White Fang (1936 film)

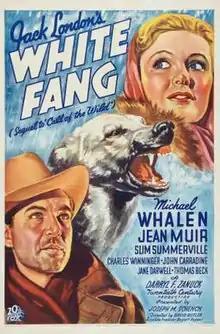
Theatrical release poster

White Fang is a 1936 American action film directed by David Butler and written by Sam Duncan, Gene Fowler and Hal Long. The film stars Michael Whalen, Jean Muir, Slim Summerville, Charles Winninger, John Carradine and Jane Darwell. It is based on the 1906 novel "White Fang" by Jack London. The film was released on July 17, 1936, by 20th Century Fox.